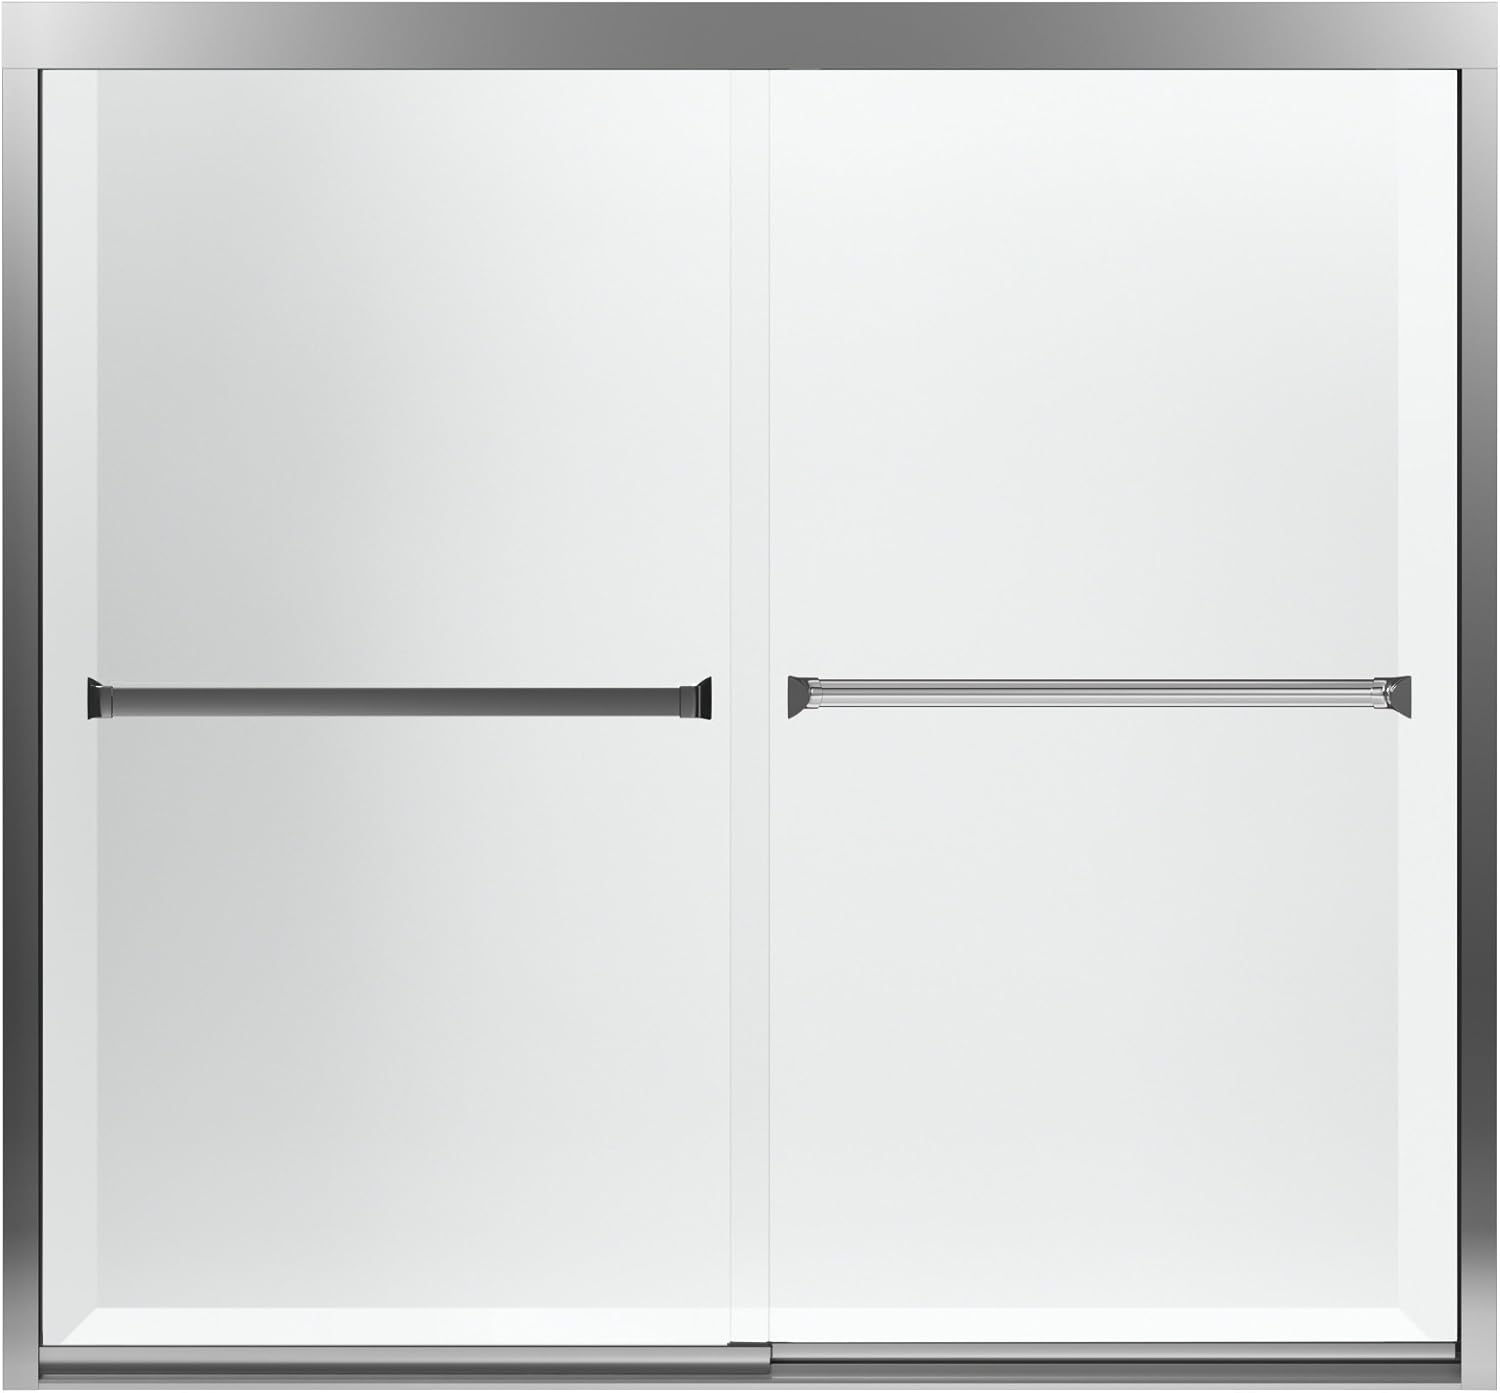
STERLING, a KOHLER Company 581005-59S-G05 Meritor Frameless Sliding Bath Door with Smooth/Clear Glass Texture, 59-3/8 x 55-1/8-Inch, Silver
Category: Tools & Home Improvement
Meritor with ComforTrack technology features a cushioned threshold, making it easier to get in and out of the bath or shower. ComforTrack allows you to kneel, sit, or lean on the threshold, making it easy to bathe a child or clean the bathing/showering space.
Features: Patent-pending ComfortTrack technology makes the bottom track easy to sit or lean on without injury or discomfort | Standard on all frameless doors, CleanCoat technology creates a barrier between the water and glass to help keep your shower door looking new | Frameless 1/4 in. thick glass for improved stability | Out of plumb adjustability allows for easy installation | Includes two towel bars